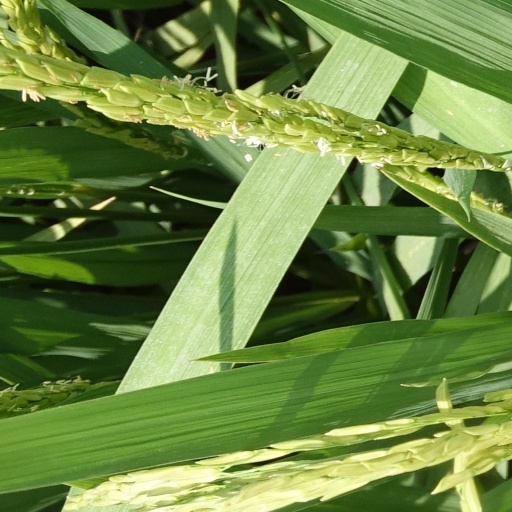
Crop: rice